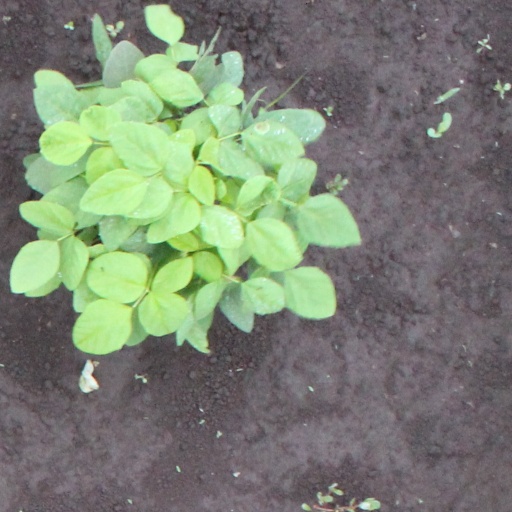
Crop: soybean